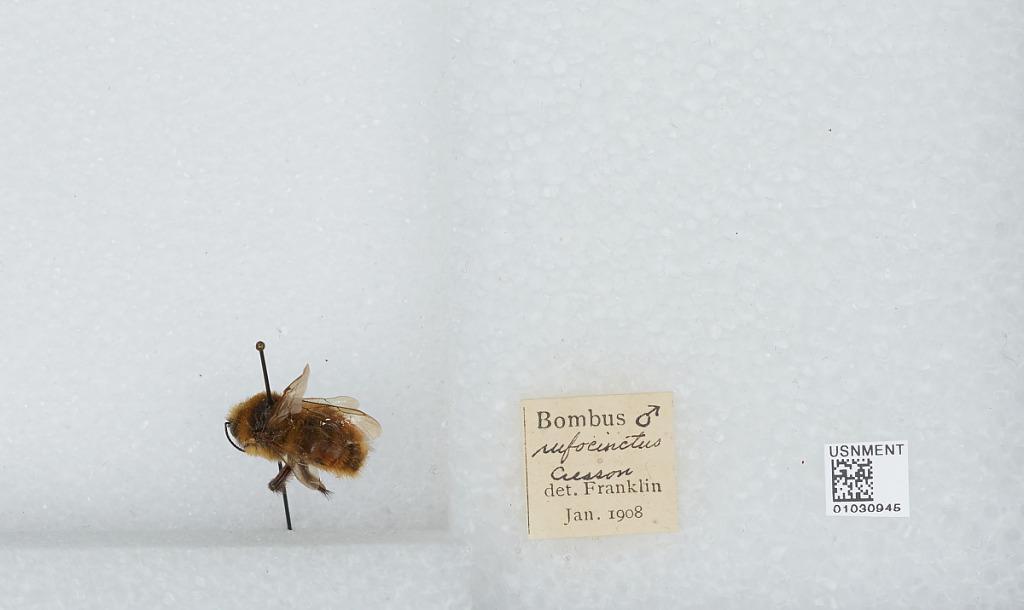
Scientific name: Bombus (Cullumanobombus) rufocinctus Cresson
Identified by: Franklin